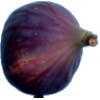
Label: Fig 1